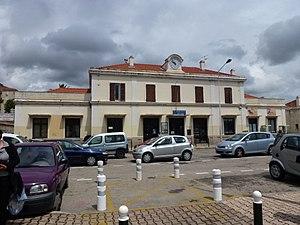
Le quartier dit de l'Octroi-Sainte Lucie est un quartier d'Ajaccio, correspondant à la partie nord de la ville historique. Il est traversé par le nord du Cours Napoléon, et comprend notamment la gare d'Ajaccio et le port.
La gare d'Ajaccio est une gare ferroviaire française terminus de la ligne de Bastia à Ajaccio. Elle se situe dans le centre-ville d'Ajaccio, square Pierre Griffi, près du port, dans le département de la Corse-du-Sud et la Collectivité territoriale de Corse.